Tropidolaemus wagleri

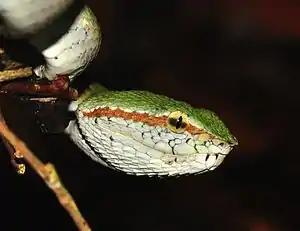
Lateral view of an adult male's head.

Common names for the Wagler's pit viper include temple viper, temple pit viper, bamboo snake, temple snake, speckled pit viper, and temple pitviper.